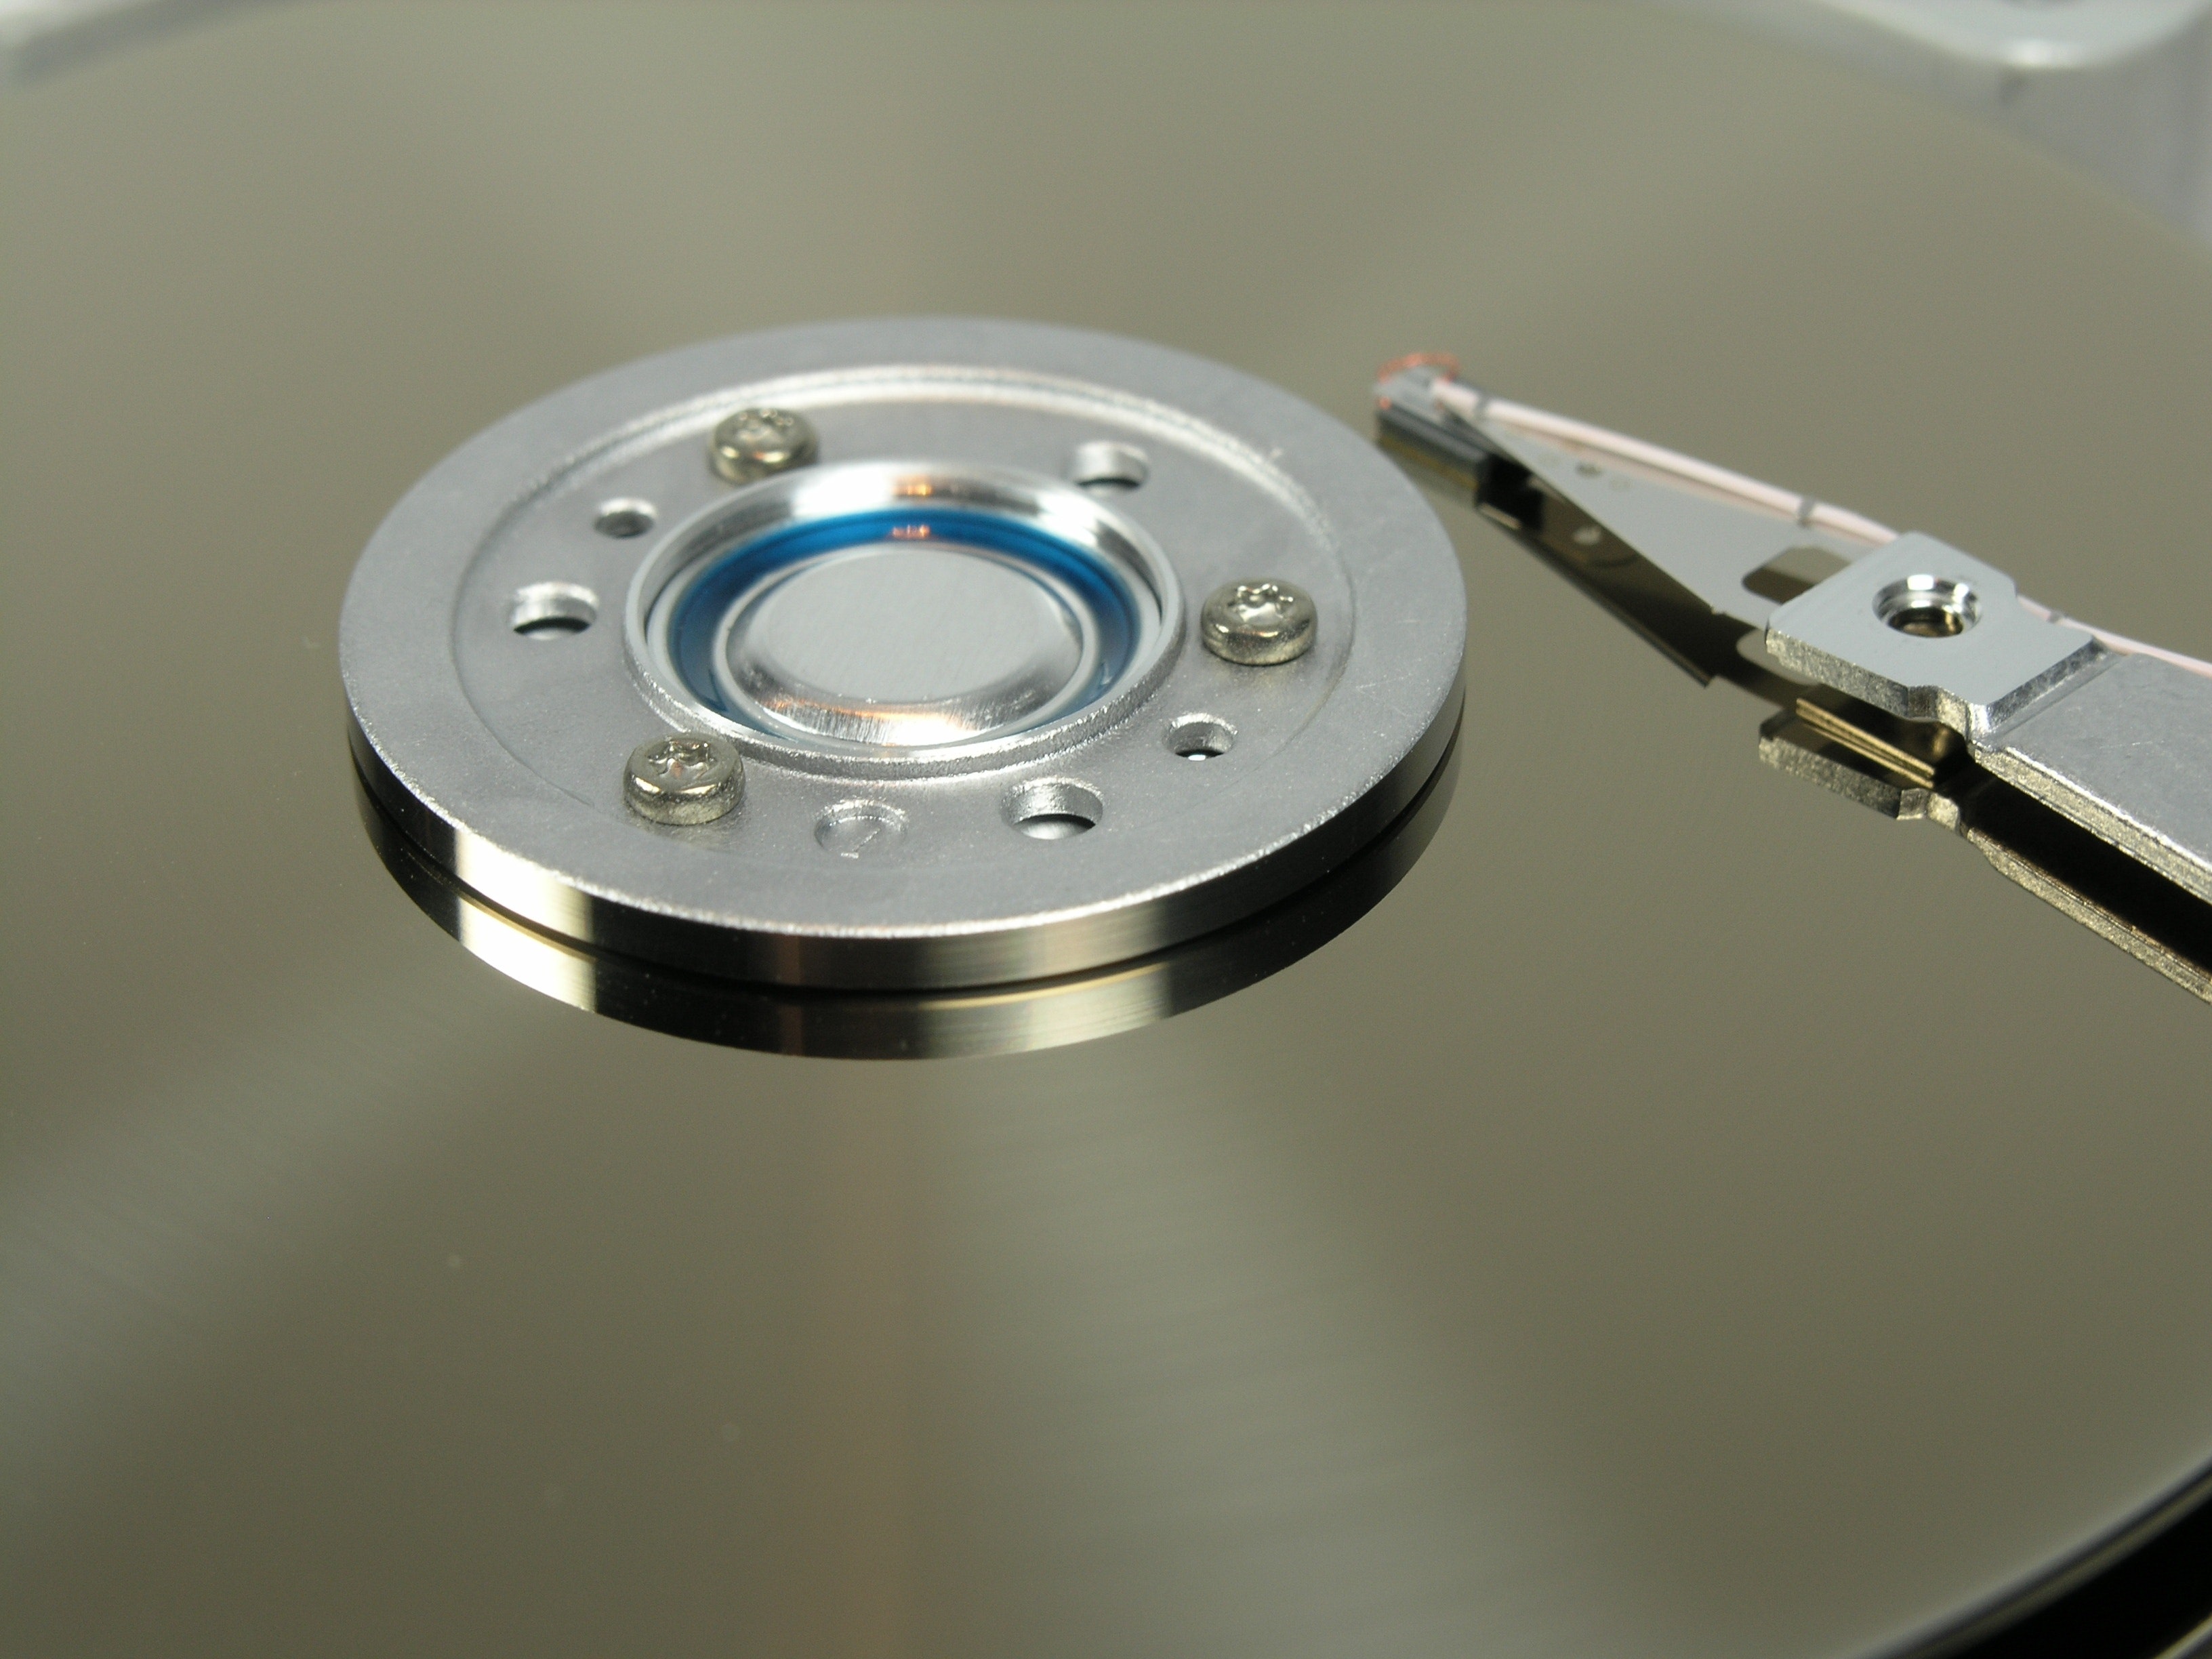
electronics, technology, data storage device, electronic device, hard disk drive, circle, wheel, metal